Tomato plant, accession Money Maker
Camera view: tilt-top (135 deg); turntable rotation: 90 degrees
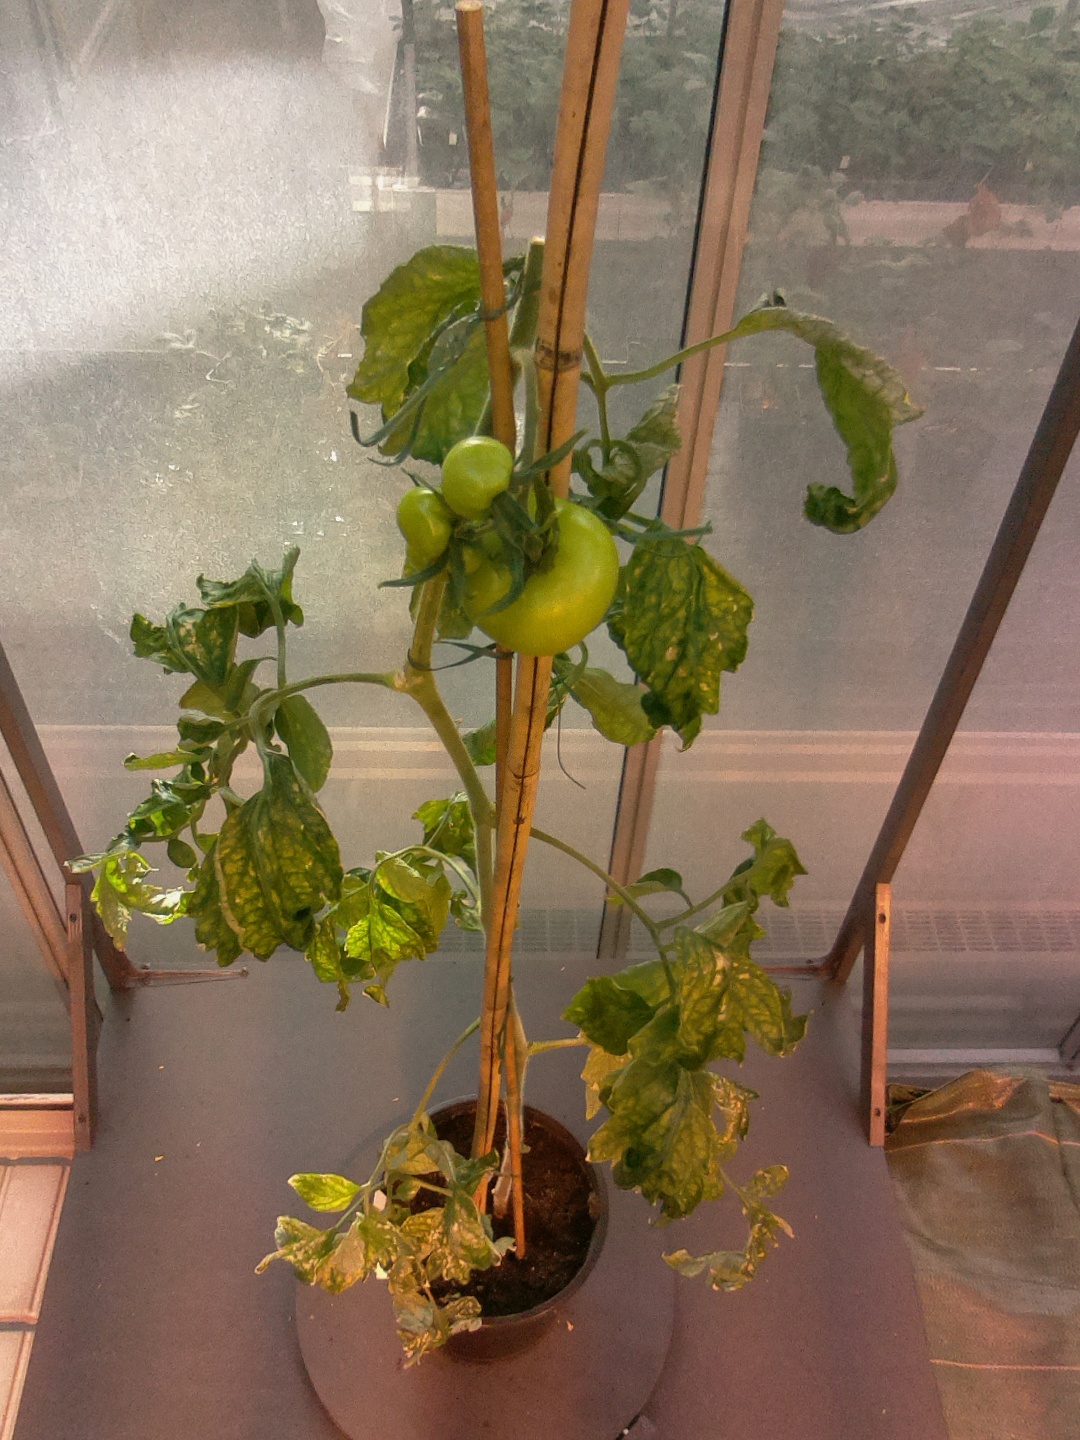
BBCH growth stage 78: 80% -90% of final fruit size